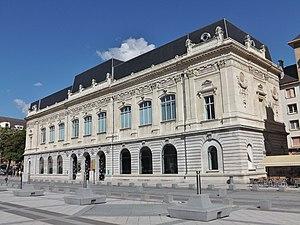
Vue du Musée des Beaux-Arts de Chambéry, à Chambéry en Savoie.
Le musée des Beaux-Arts de Chambéry est un musée public situé en France sur la commune de Chambéry dans le département de la Savoie en région Auvergne-Rhône-Alpes.
Chambéry est une commune française située dans le département de la Savoie en région Auvergne-Rhône-Alpes.